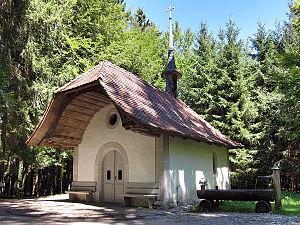
La fête de Saint Antoine l’Ermite est un culte observé le dimanche le plus proche du 17 janvier, à la chapelle de Brünisried, dans la paroisse fribourgeoise de Dirlaret, en Suisse.